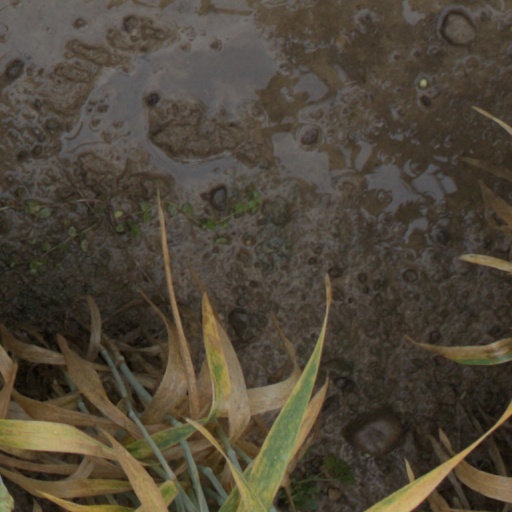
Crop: wheat